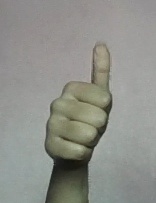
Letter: aleff